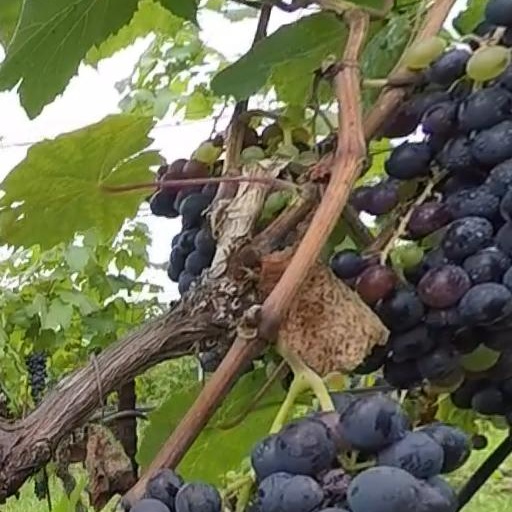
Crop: grape